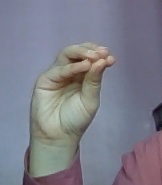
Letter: ha